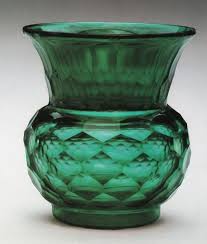
Label: glass